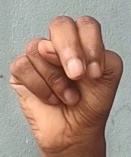
ASL sign: N